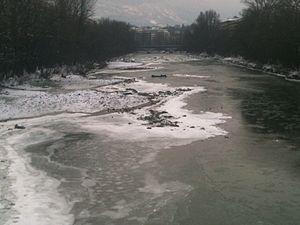
L'arve à Genève vue du pont d'arve / Geneva
L'Arve est une rivière des Alpes qui prend sa source dans le massif du Mont-Blanc. Son nom vient d'un ancien Aturaua. C'est un affluent de rive gauche du Rhône qu'il rejoint à Genève. Sa lame d'eau de 1 419 mm en fait une des rivières les plus abondantes de France. Elle est endiguée sur la plus grande partie de son cours.